William Doxford & Sons

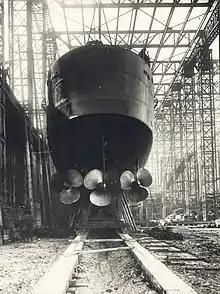
HMS "Opal" at Doxford, ready for launch, 11 September 1915.

William Doxford founded the company in 1840. From 1870 it was based in Pallion, Sunderland, on the River Wear in Northeast England. The Company was managed by William Doxford's four sons following his death in 1882. It was acquired by Northumberland Shipbuilding Company in 1918.